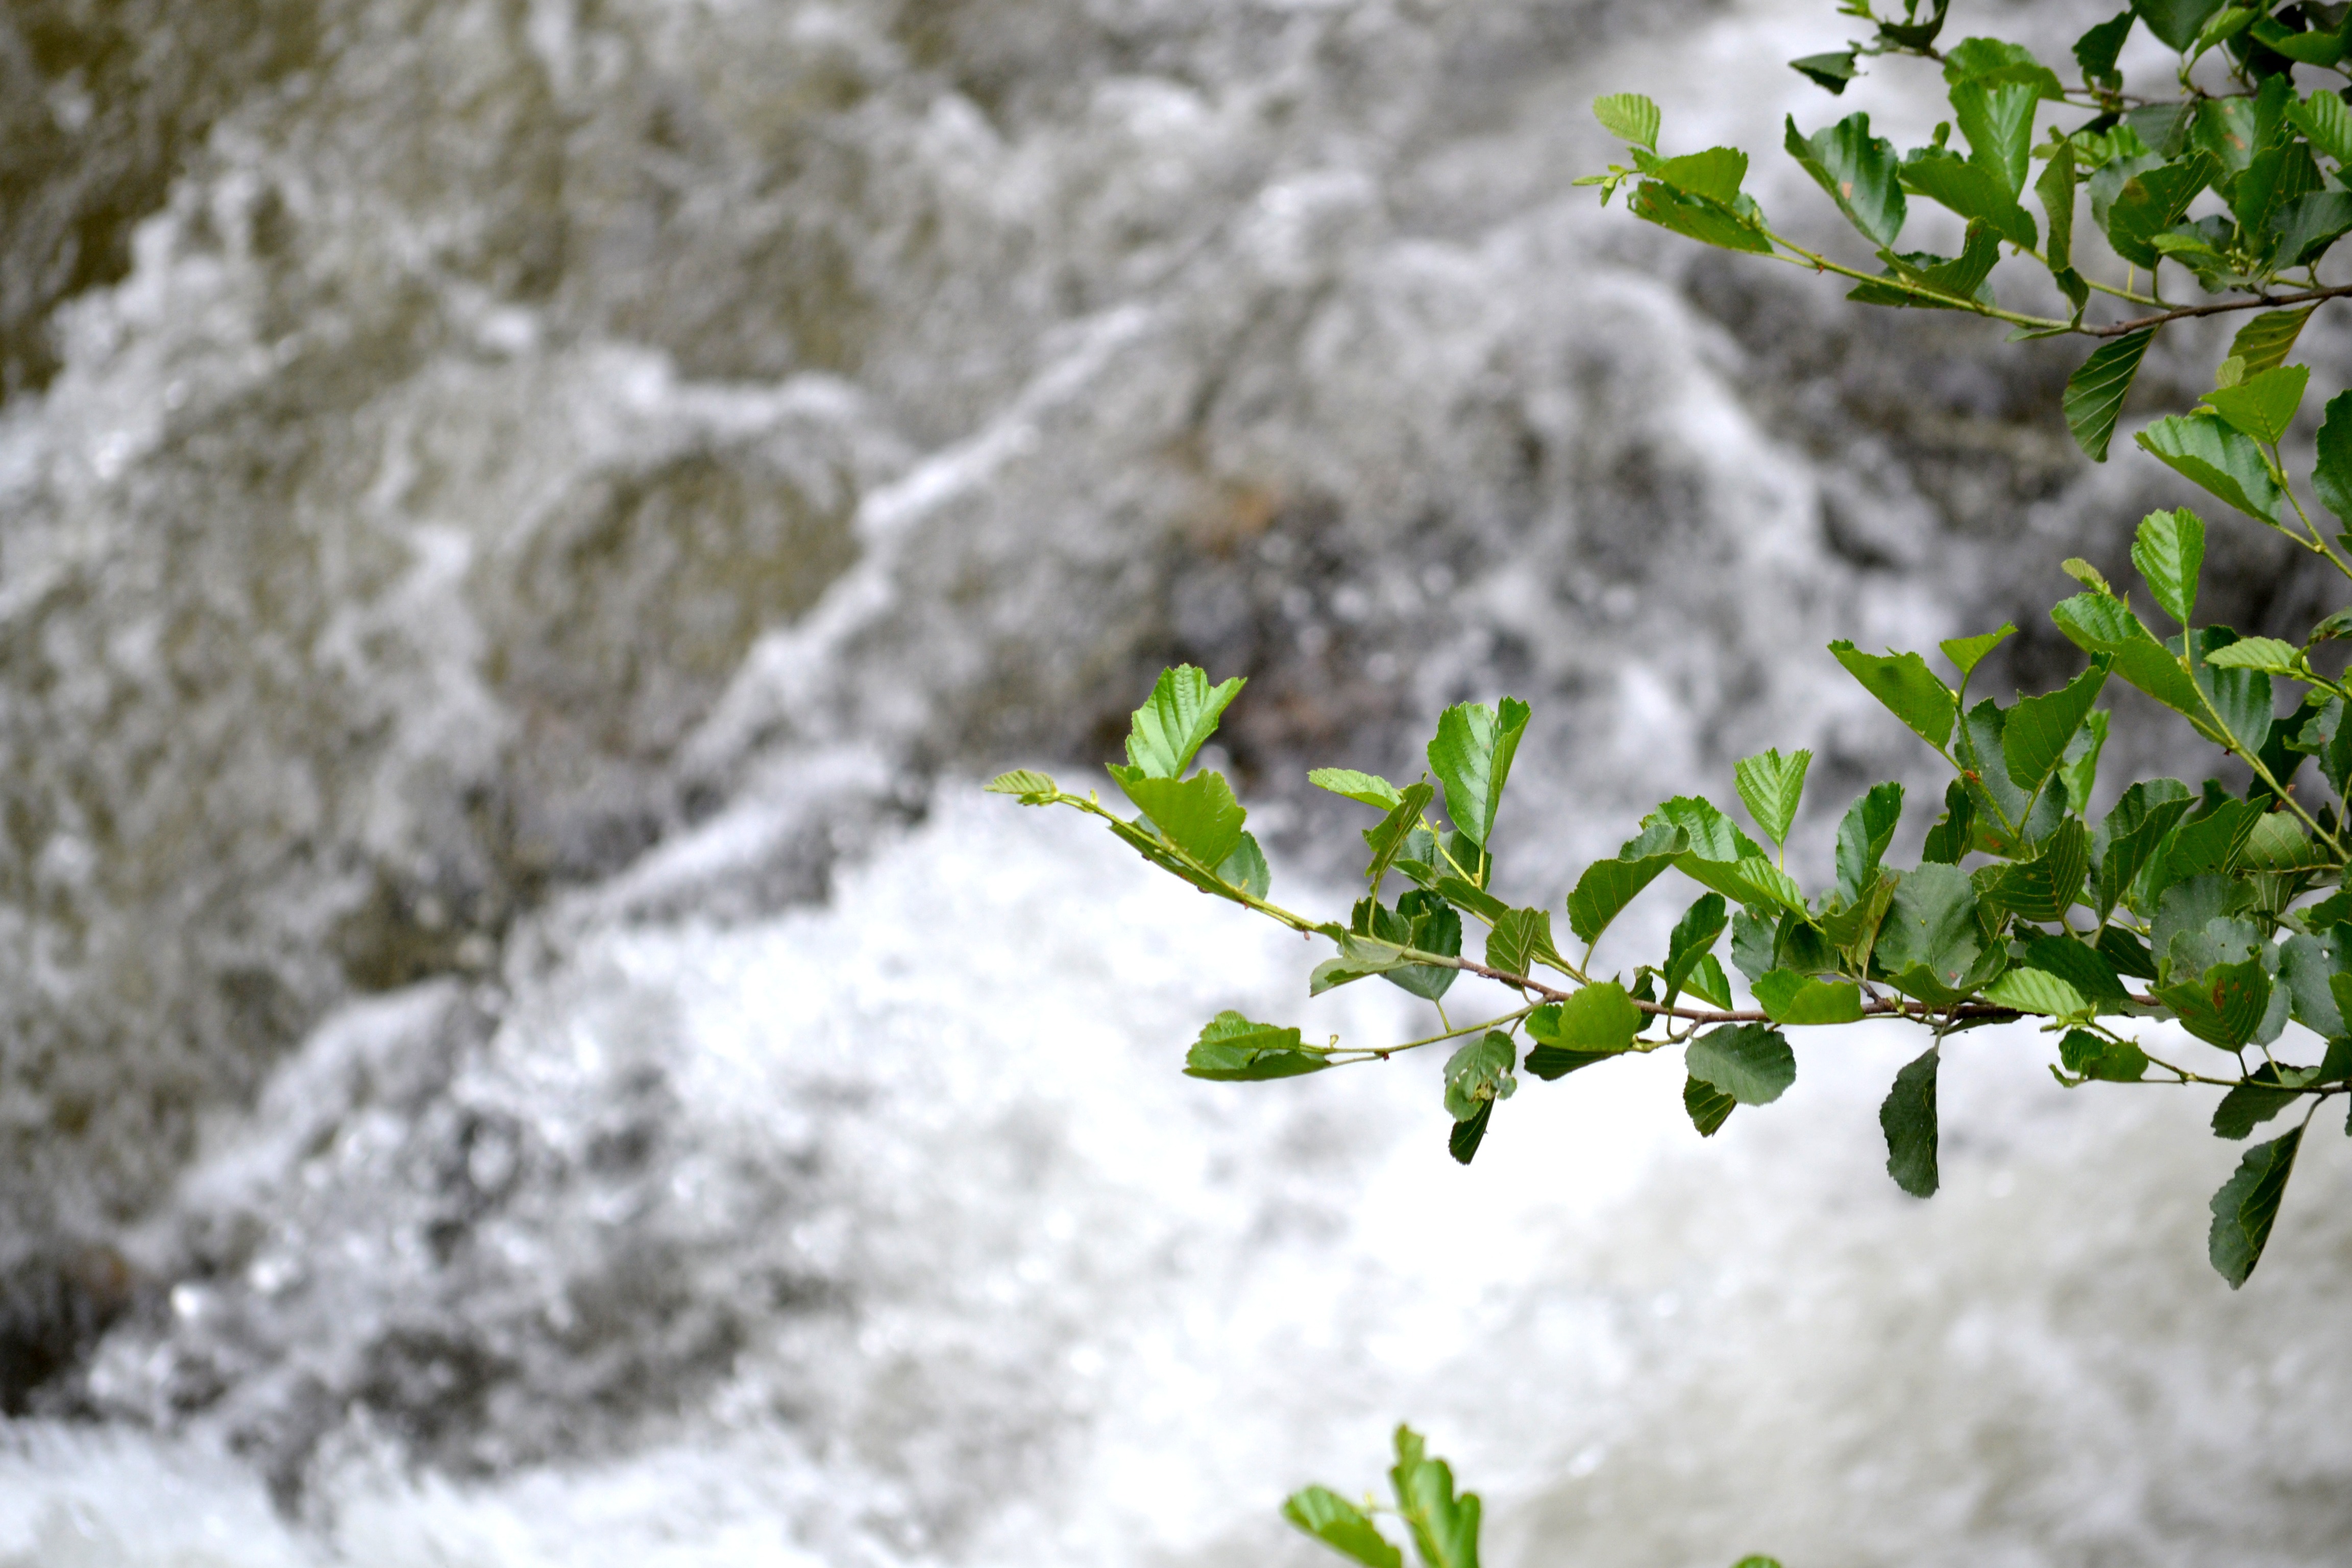
tree, water, nature, grass, waterfall, branch, snow, winter, drop, plant, leaf, river, green, natural, flora, twig, leaves, vegetation, natural water, freezing